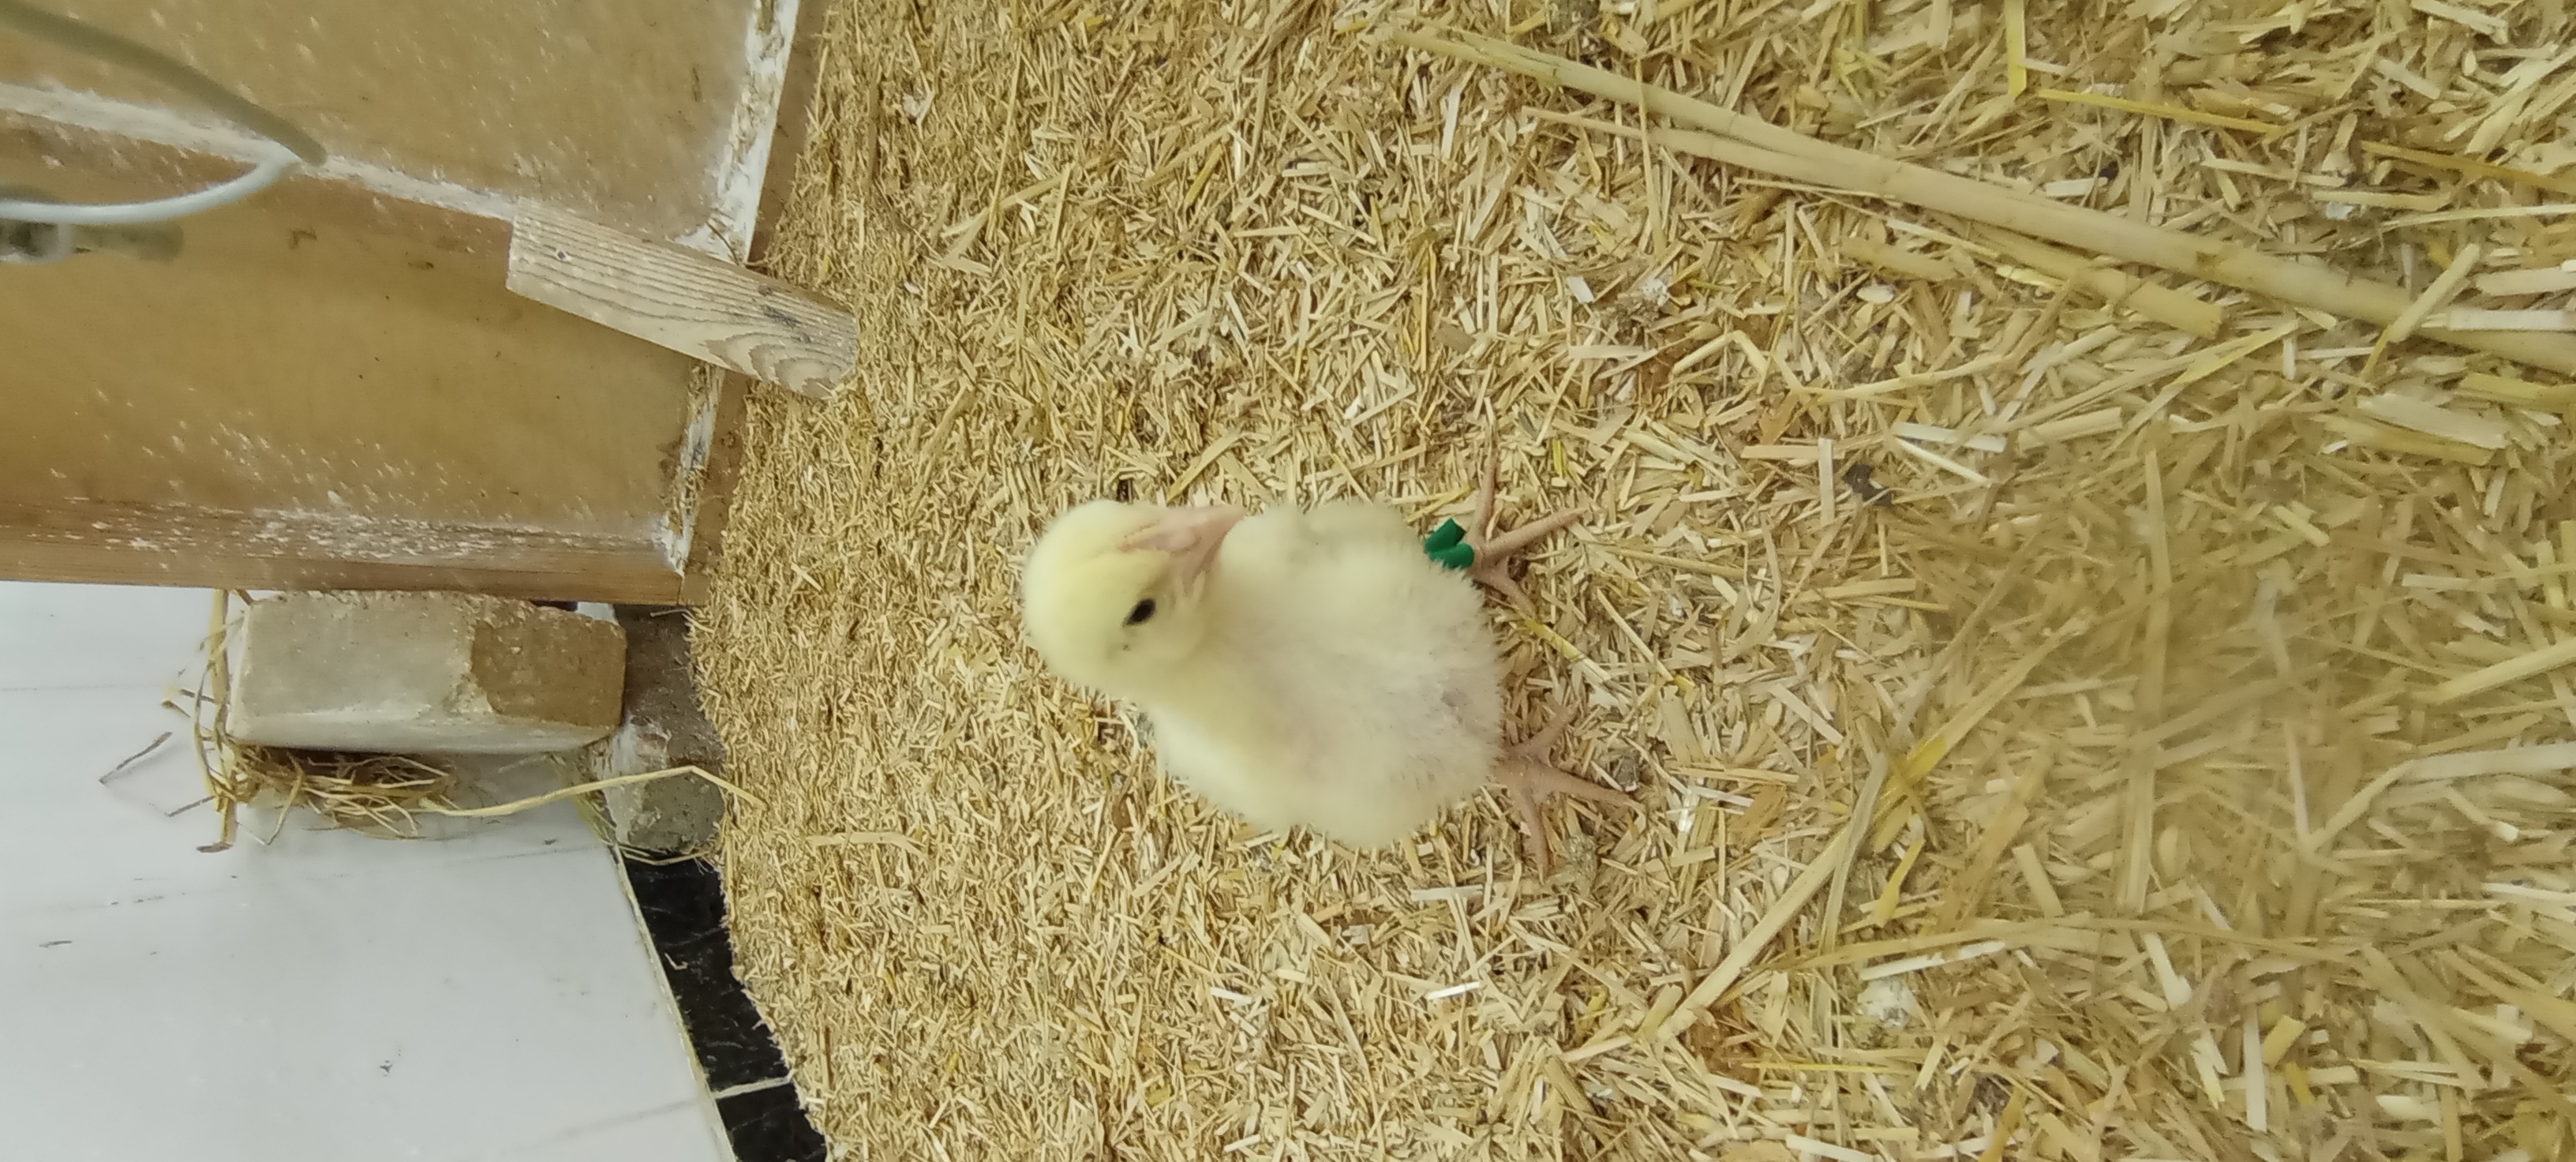
Weight: 216 g